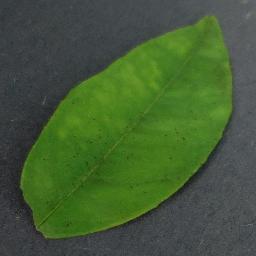
Label: Orange___Haunglongbing_(Citrus_greening)